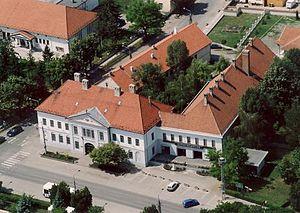
Szabadszállás est une ville et une commune du comitat de Bács-Kiskun en Hongrie.